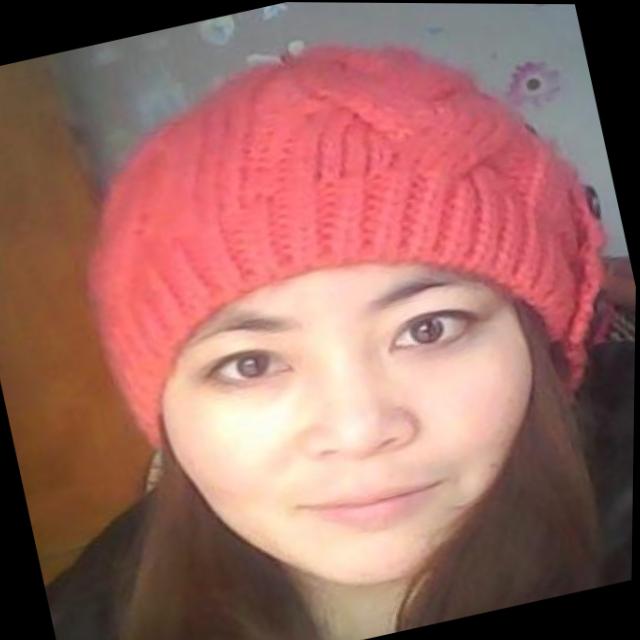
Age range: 21-44